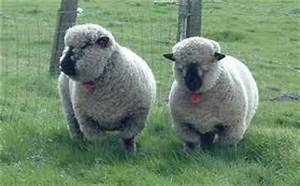
Label: pecora